Cinemela Film Festival

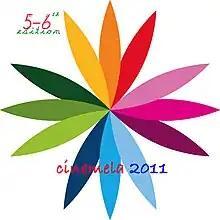
Cinemela 2011

Cinemela (सिनेमेला Carnival of Cinema) is an annual film festival organized in New Delhi, India since 2006. This festival provides the best stage to young filmmakers from all over the globe to showcase their works. The festival has been recognized by the Limca Book of World Records for its uniqueness.